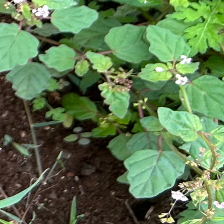
Weed species: Punarnava _(Boerhaavia diffusa)